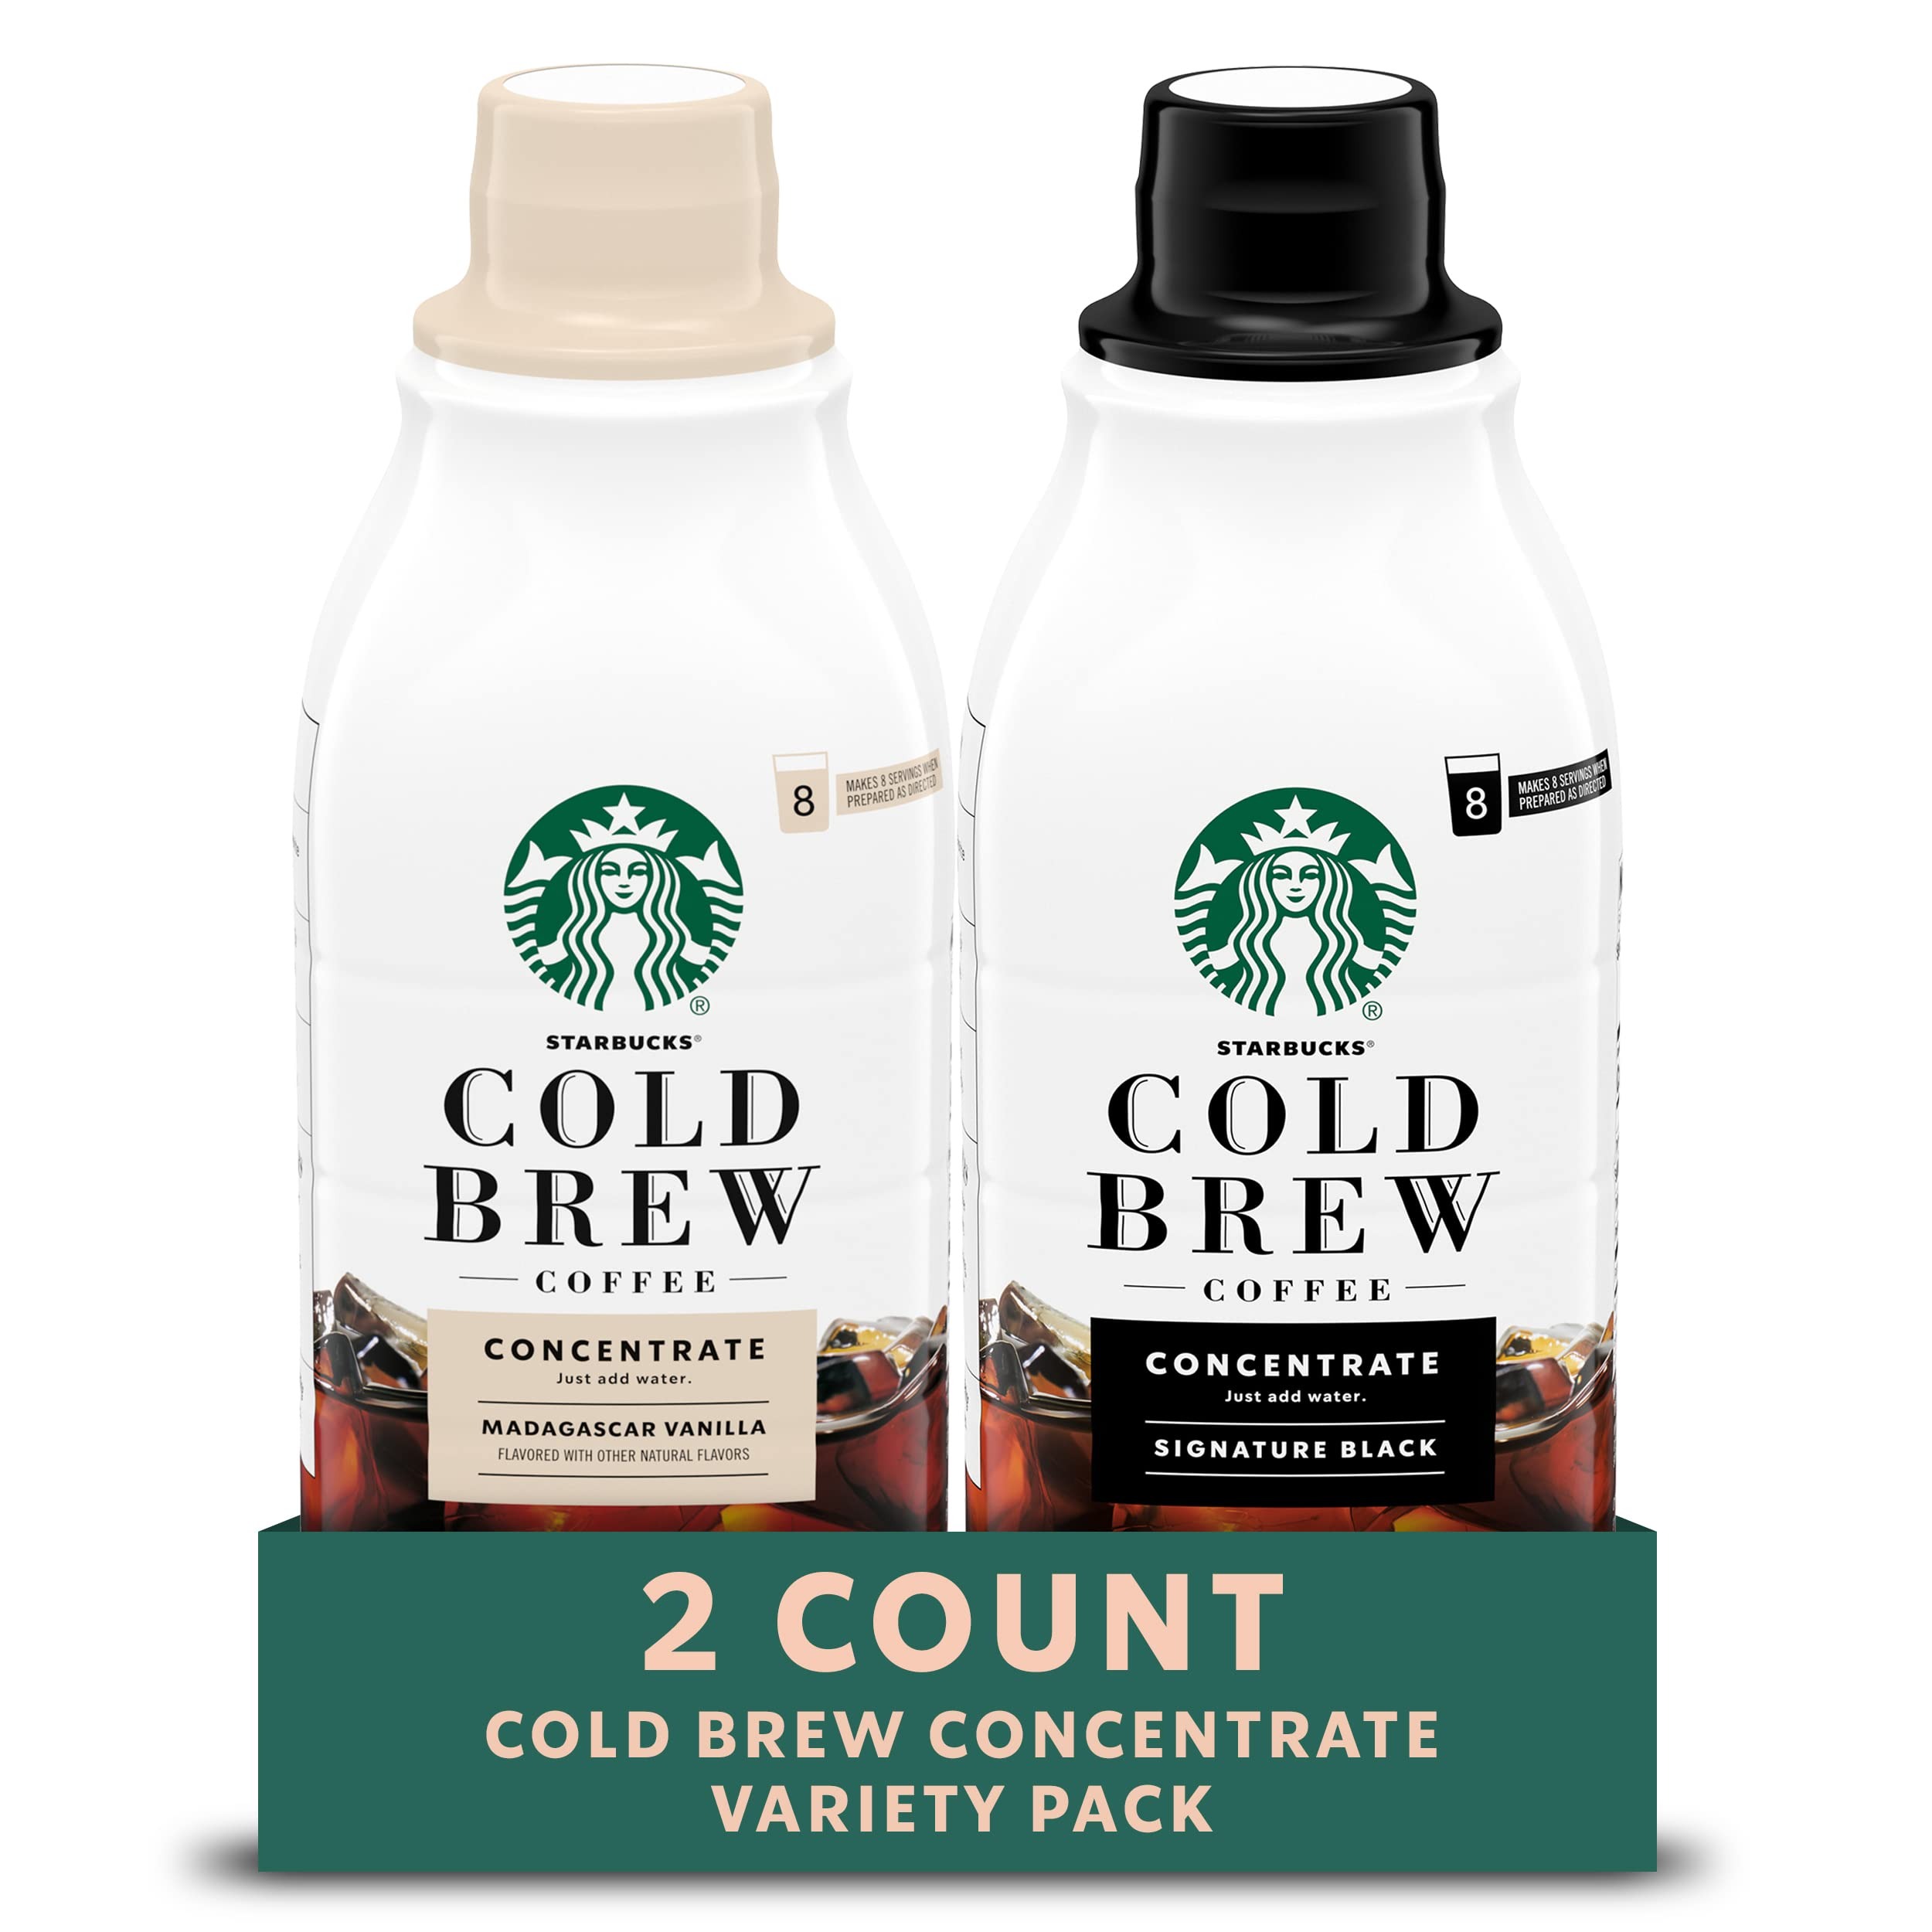
Item Name: Starbucks Cold Brew Coffee Concentrate, Signature Black and Naturally Flavored Madagascar Vanilla, Multi-Serve, 2 Bottles (32 Fl Oz Each)
Bullet Point 1: COLD BREW COFFEE: This variety two-pack features super-smooth and delicious Starbucks cold brew coffee that's easy to make at home with these multi-serve concentrate bottles
Bullet Point 2: STARBUCKS SIGNATURE BLACK: Our medium-roast Starbucks Cold Brew Coffee Concentrate Signature Black is smooth with subtly sweet, chocolaty notes
Bullet Point 3: STARBUCKS MADAGASCAR VANILLA: This naturally flavored medium-roast cold brew coffee concentrate is smooth with a hint of creamy vanilla
Bullet Point 4: IT'S EASY: We've cold-steeped our custom blend of coffee into this rich concentrate, so all you have to do is pour concentrate over ice and add water
Bullet Point 5: CONTAINS: The multi-serve concentrate bottle makes a total of 128 fl oz of cold brew when prepared as directed
Value: 64.0
Unit: Fl Oz

Price: 31.5